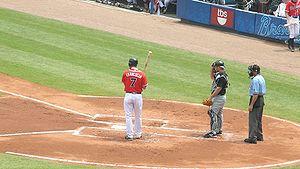
Jeffrey Braden Francoeur est un ancien joueur de champ extérieur de la Ligue majeure de baseball.